Answer in natural language. How many Chairs are visible in the scene? Choose between the following options: 4, 6, 0, 5 or 3
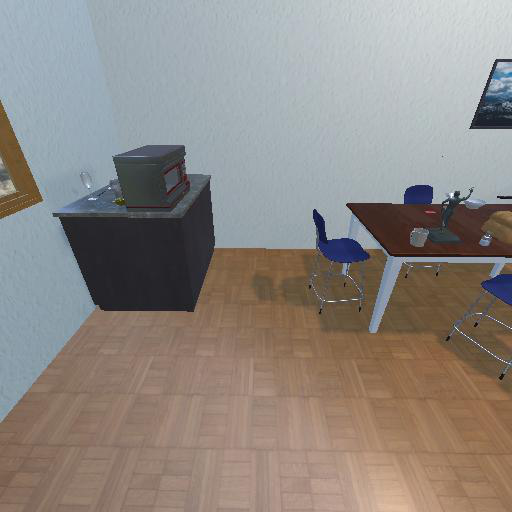
<answer>3</answer>